Lichen

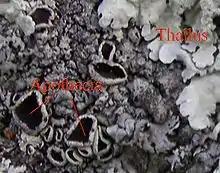
Disc-like apothecia (left) and thallus (right) on a foliose lichen

A lichen is a composite organism that emerges from algae or cyanobacteria living among the filaments (hyphae) of the fungi in a mutually beneficial symbiotic relationship. The fungi benefit from the carbohydrates produced by the algae or cyanobacteria via photosynthesis. The algae or cyanobacteria benefit by being protected from the environment by the filaments of the fungi, which also gather moisture and nutrients from the environment, and (usually) provide an anchor to it. Although some photosynthetic partners in a lichen can survive outside the lichen, the lichen symbiotic association extends the ecological range of both partners, whereby most descriptions of lichen associations describe them as symbiotic. Both partners gain water and mineral nutrients mainly from the atmosphere, through rain and dust. The fungal partner protects the alga by retaining water, serving as a larger capture area for mineral nutrients and, in some cases, provides minerals obtained from the substrate. If a cyanobacterium is present, as a primary partner or another symbiont in addition to a green alga as in certain tripartite lichens, they can fix atmospheric nitrogen, complementing the activities of the green alga.